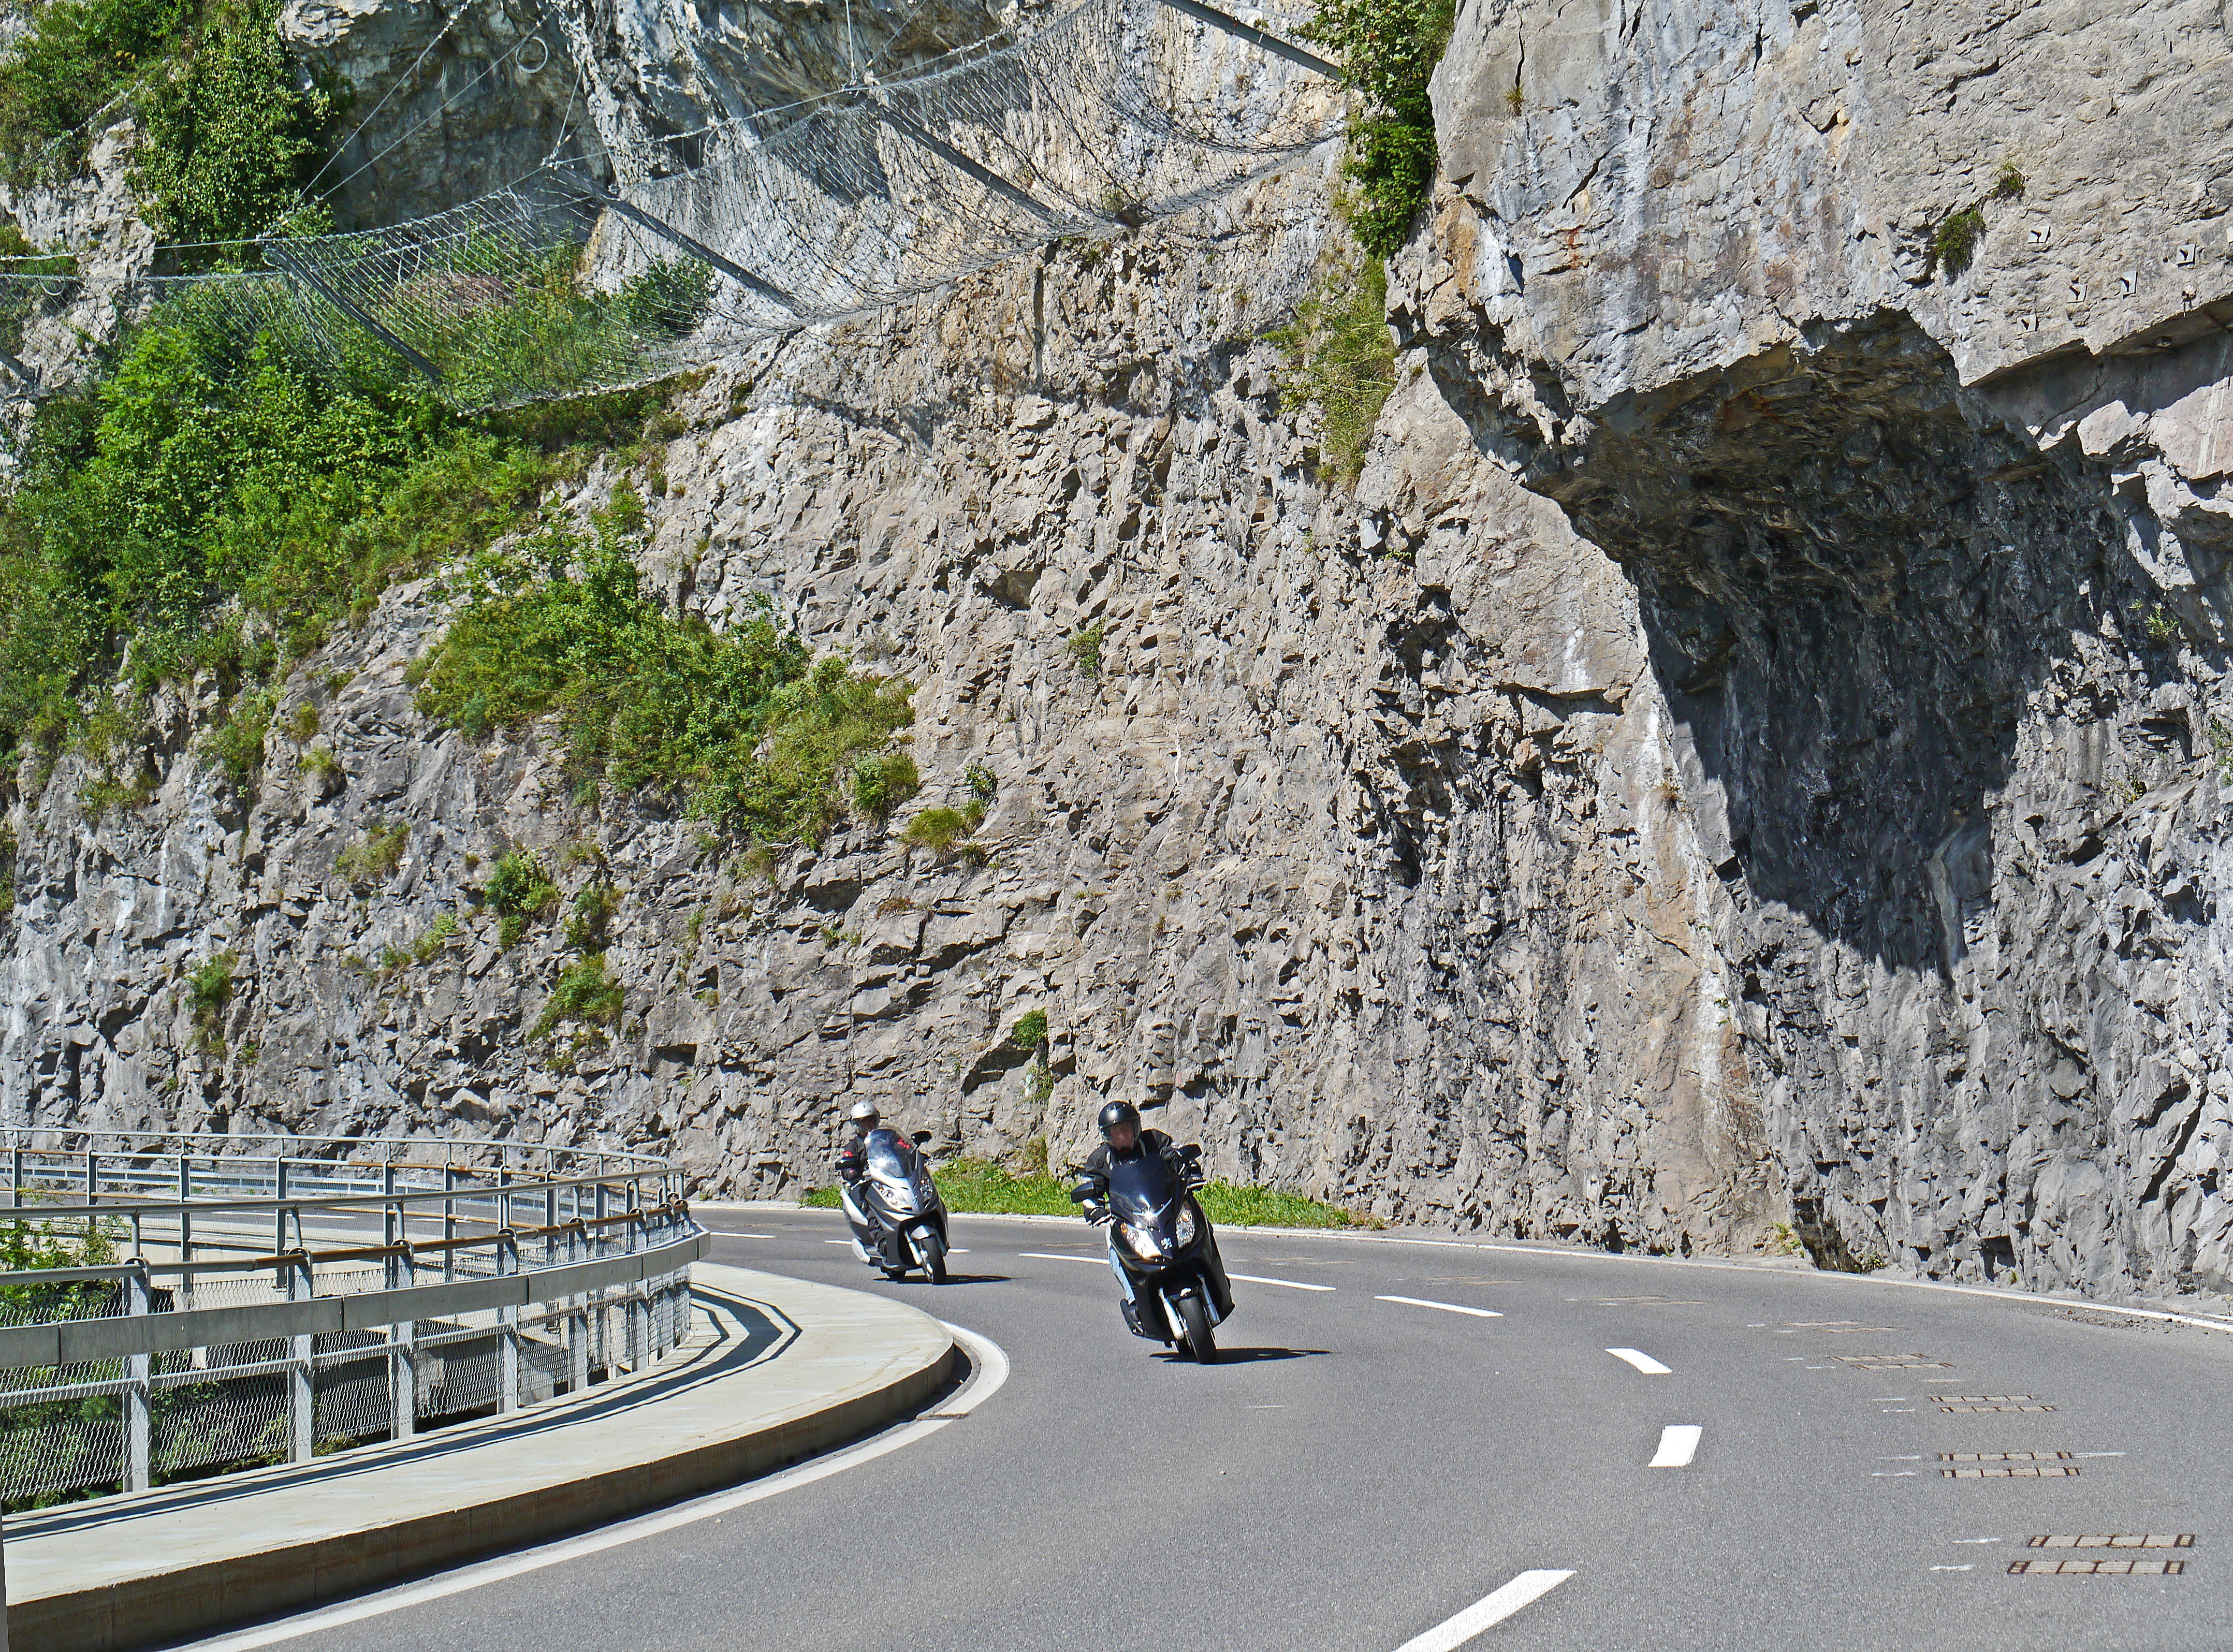
rock, road, bicycle, mountain range, summer, vehicle, alpine, leisure, lane, terrain, mountain bike, cycling, mountains, infrastructure, curves, biking, switzerland, mood, biker, bernese oberland, mountain pass, lake thun, guard rail, beatenberg, thun, seestrasse, fang grid, motorcycle track, 1391670, 1466338, 1466336